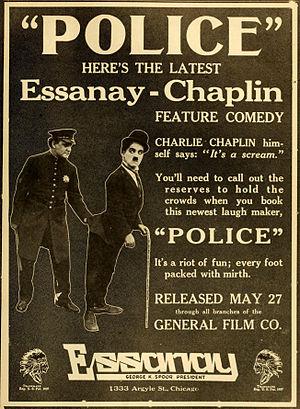
Charlot cambrioleur est un film américain réalisé par Charles Chaplin, sorti le 27 mai 1916.